Bedsitcom

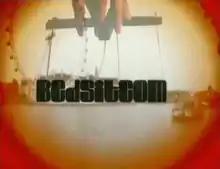

Bedsitcom is a British reality television hoax series that was broadcast on Channel 4 in December 2003. Pitched as "somewhere between a sitcom and a reality TV show", the show documented the lives of six young people living in a loft flat in London. Its hook was that its TV audience was aware that three of the participants—named Mel, Paul and Rufus—were actually actors being directed by a trio of "writers" in a garage on the ground floor.